1269th Engineer Combat Battalion (United States)

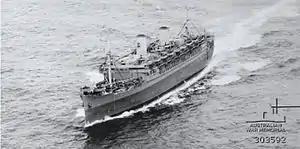
A converted luxury liner, the SS "Mariposa" was a very large troopship, fast enough to elude U-boats unescorted across the Atlantic

The battalion departed New York POE on 27 October and crossed the Atlantic unescorted aboard the converted luxury liner SS "Mariposa", docking in Marseille, France, on 6 November 1944. The unit marched to a staging area near Aix-en-Provence for three weeks of advanced training, mainly in demolitions, while waiting for equipment and vehicles. While there it was attached to the U.S. Seventh Army of the U.S. Sixth Army Group in the European Theater of Operations.